Siege of Jerusalem (70 CE)

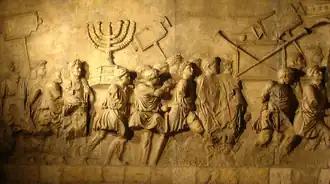

Seventeen days into the month of Sivan (May/June), Roman siege operations resumed. John of Gischala countered by undermining Roman siege engines at Antonia, digging tunnels beneath them, and setting the supports alight; this caused the siege engines to collapse. John's forces also destroyed Roman siege equipment in the city's west. The Romans responded by constructing new engines and encircling Jerusalem with a circumvallation wall made of stone to block supplies and escape routes, reportedly completing this work in just three days, according to Josephus. Some people attempted to flee the city, either by jumping from the walls or by pretending to fight with rocks in order to surrender to the Romans.